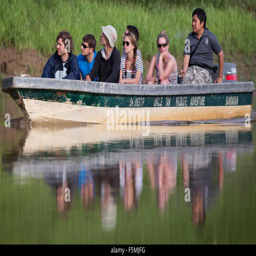
tourists cruise down river looking for wildlife